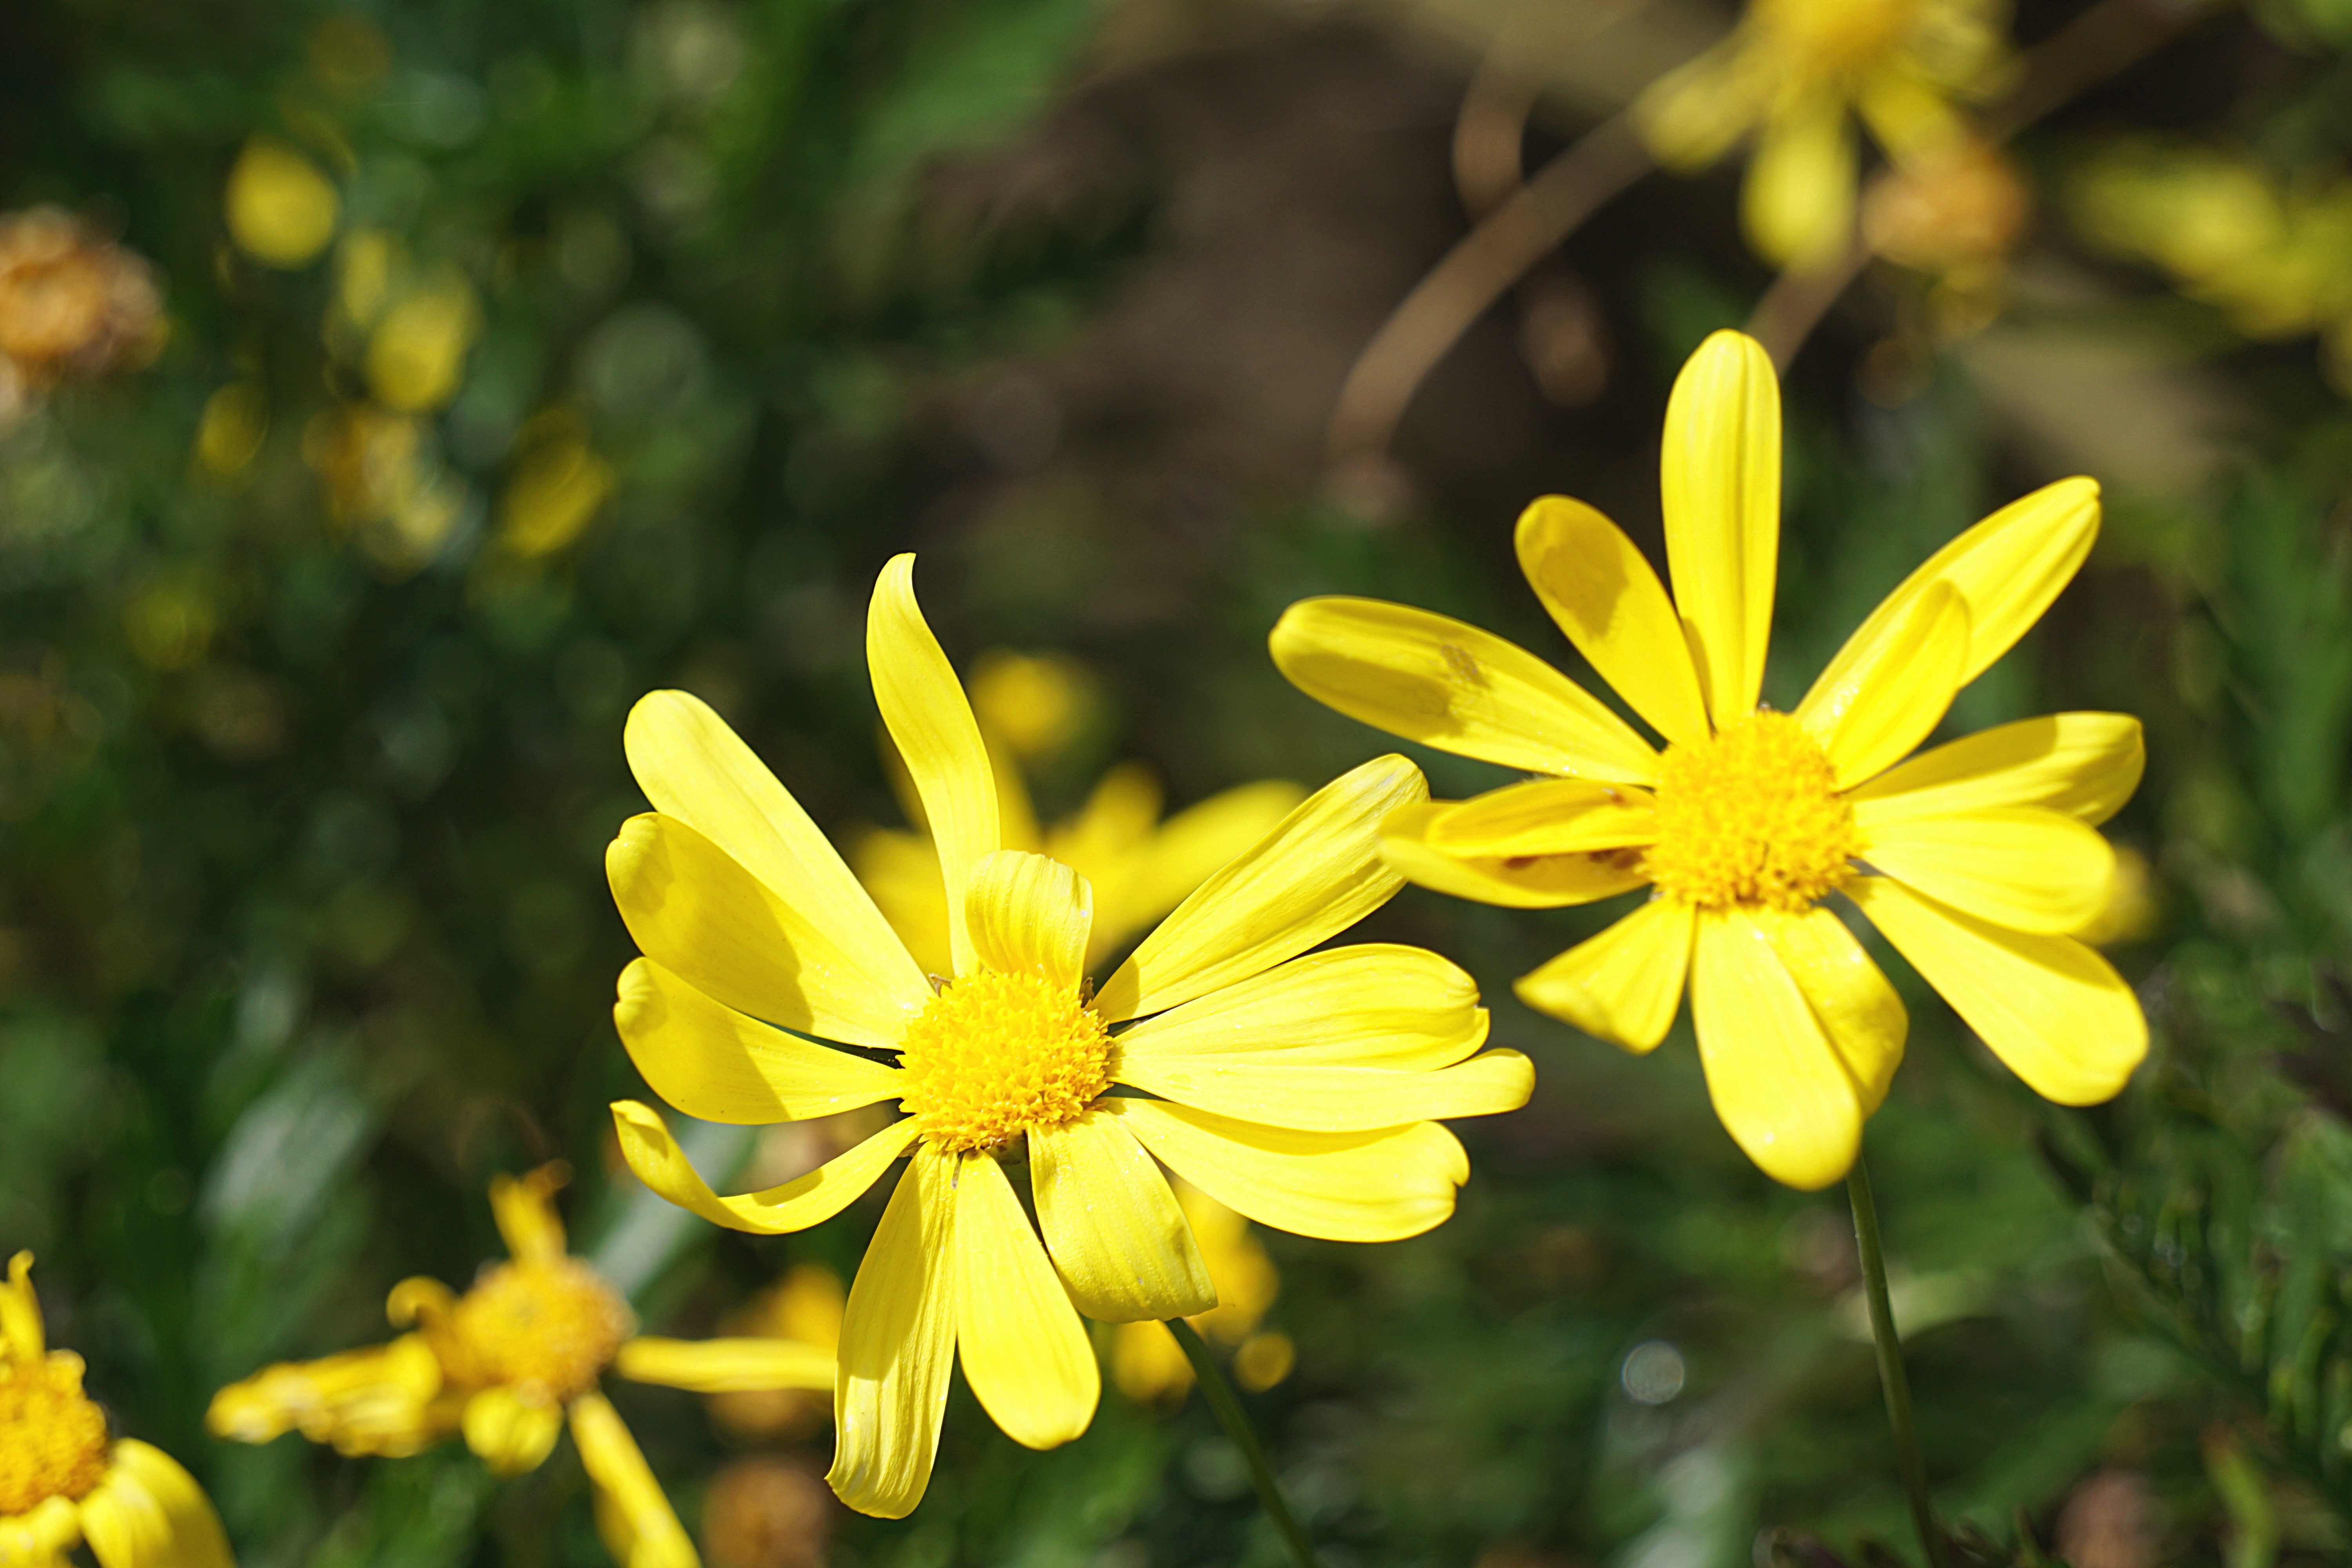
nature, blossom, plant, meadow, sunlight, flower, petal, summer, herb, botany, yellow, garden, flora, wildflower, flowering, yellow flowers, marguerite, macro photography, flowering plant, daisy family, land plant, chamaemelum nobile